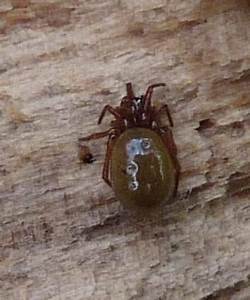
Label: spider